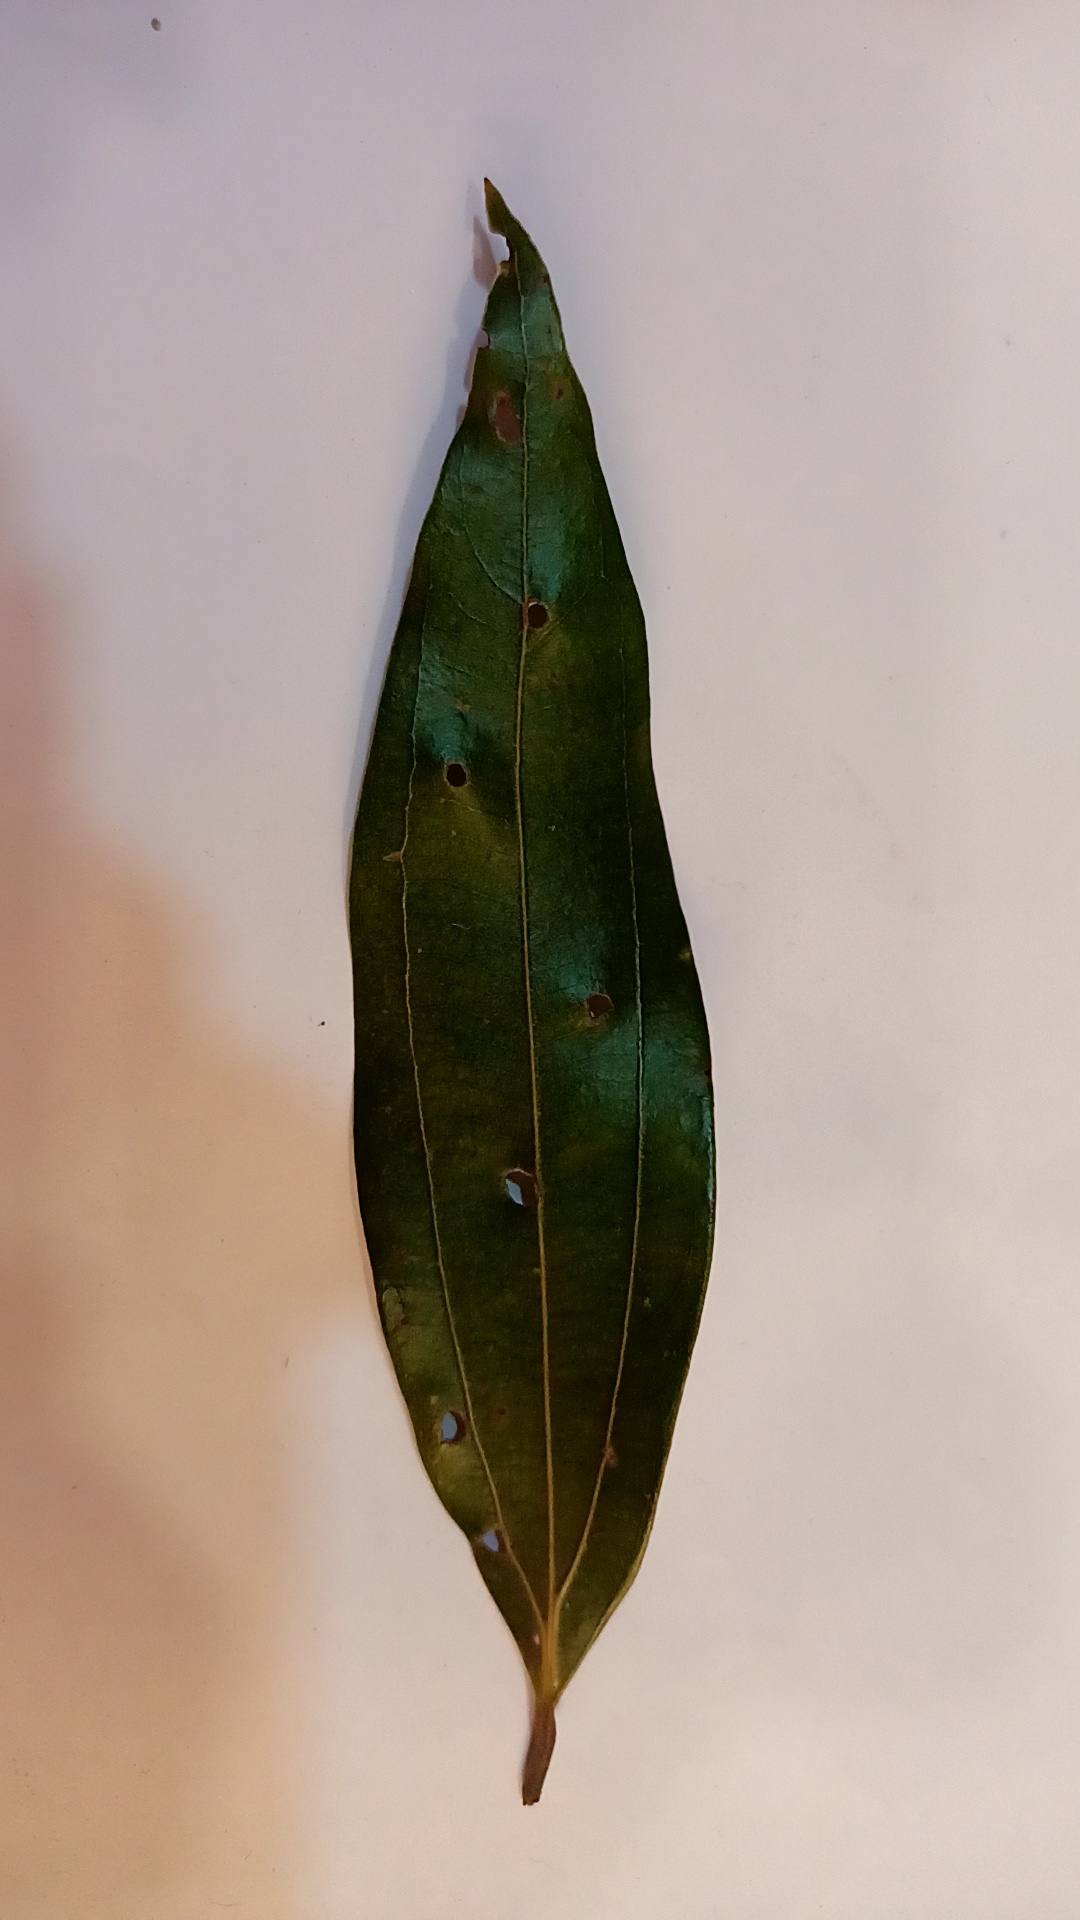
Label: Disease